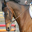
Label: horse